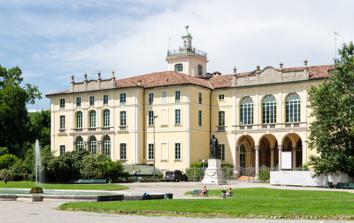
Building: Palazzo Dugnani
Country: Italy
Year built: 1750
Building in Milan, Italy Palazzo Dugnani Garden facade of Palazzo Dugnani Click on the map for a fullscreen view General information Architectural style Baroque Location Milan , Italy Coordinates 45°28′28″N 9°11′48″E / 45.47450°N 9.19668°E / 45.47450; 9.19668 Palazzo Dugnani or Palazzo Casati Dugnani is a Baroque -style monumental palace located on Via Daniele Marin #2, near Porta Venezia in Milan , region of Lombardy, Italy . The rear of the palace faces the street, while the facade faces the western edge of the Giardini Indro Montanelli . The palace is notable for its salon frescoed by Giovanni Battista Tiepolo . History Until the 1730, the site housed the palace of the Cavalchini family, who then sold it to the Casati family who began the construction of the larger palace we see today. In 1753, the palace was sold to the Dugnani family. The palace was known during the following decades as the home of literary salons, and the home since 1762 for the amateur society, known as the Accademia dei Fenici . In 1835. with the death of Teresa Dugnani Viani, the property was inherited by Count Giovanni Vimercati. In 1837, he installed his collection of flora and fauna specimens as a "Natural History Museum". In 1846 Vimercati sold the building and collections to the Municipality of Milan. The collections are now stored in the nearby Civic Museum of Natural History also along the gardens of this palace on Corso Venezia. The palace became utilized for a public school, and now is used for a variety of exhibitions including a Cinema Museum. Architecture and decoration Clemency of Scipio fresco in main hall Circa 1731, Count Giuseppe Casati (1673-1740) had commissioned frescoes from Tiepolo, then working on Palazzo Archinto . The Count also engaged the services of Cucchi, Magatti,  Bortoloni, Ferdinando Porta to work along and under Tiepolo. The frescoes are putatively events related to the History of Scipio Africanus as recounted by Livy . The scenes are depicted with colorful by fanciful wardrobes. The central panel depicts his Apotheosis (central ceiling). Side panels include the death of the Carthaginian Sophonisba by poison; Scipio allies himself with the Numidian Masinissa ; and Scipio (or Hasdrubal) before the Ruins of Cirta . Finally one fresco depicts the often depicted Clemency of Scipio . References